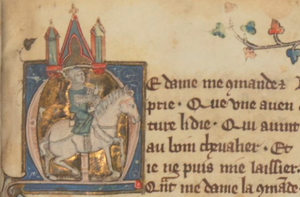
"L'Âtre périlleux est un roman anonyme en vers, écrit sans doute vers le milieu du XIIIᵉ siècle, qui est lié à la légende arthurienne. Il fait partie d'un groupe de livres dont le héros est Gauvain, le neveu du roi Arthur, devenu le type du ""bon chevalier"", doté de toutes les vertus et modèle insurpassable.